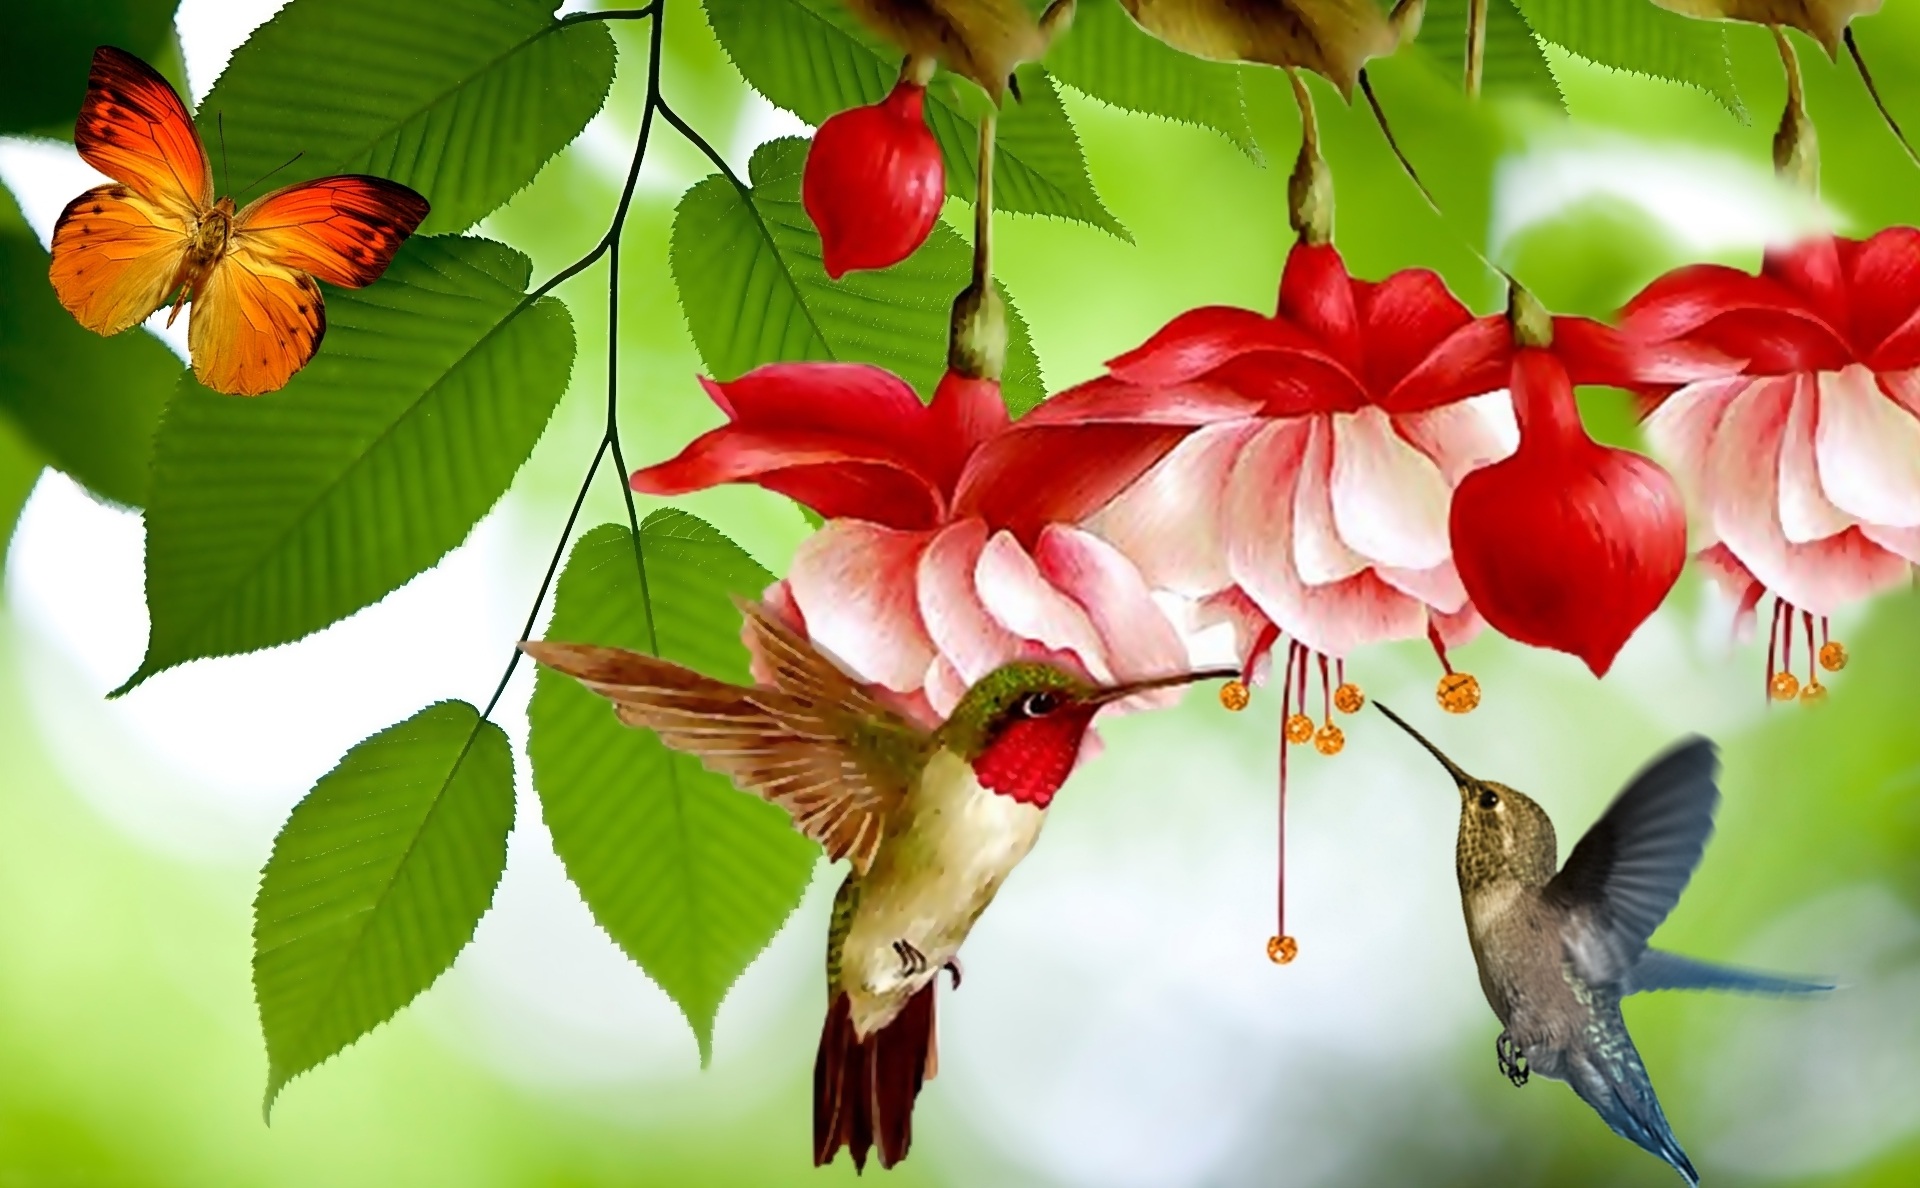
tree, nature, branch, blossom, bird, plant, leaf, flower, petal, spring, red, insect, botany, butterfly, colorful, garden, flora, flowers, close up, colorful flowers, shrub, beauty, macro photography, flowering plant, ornamental flower, botanist, land plant, princess earring